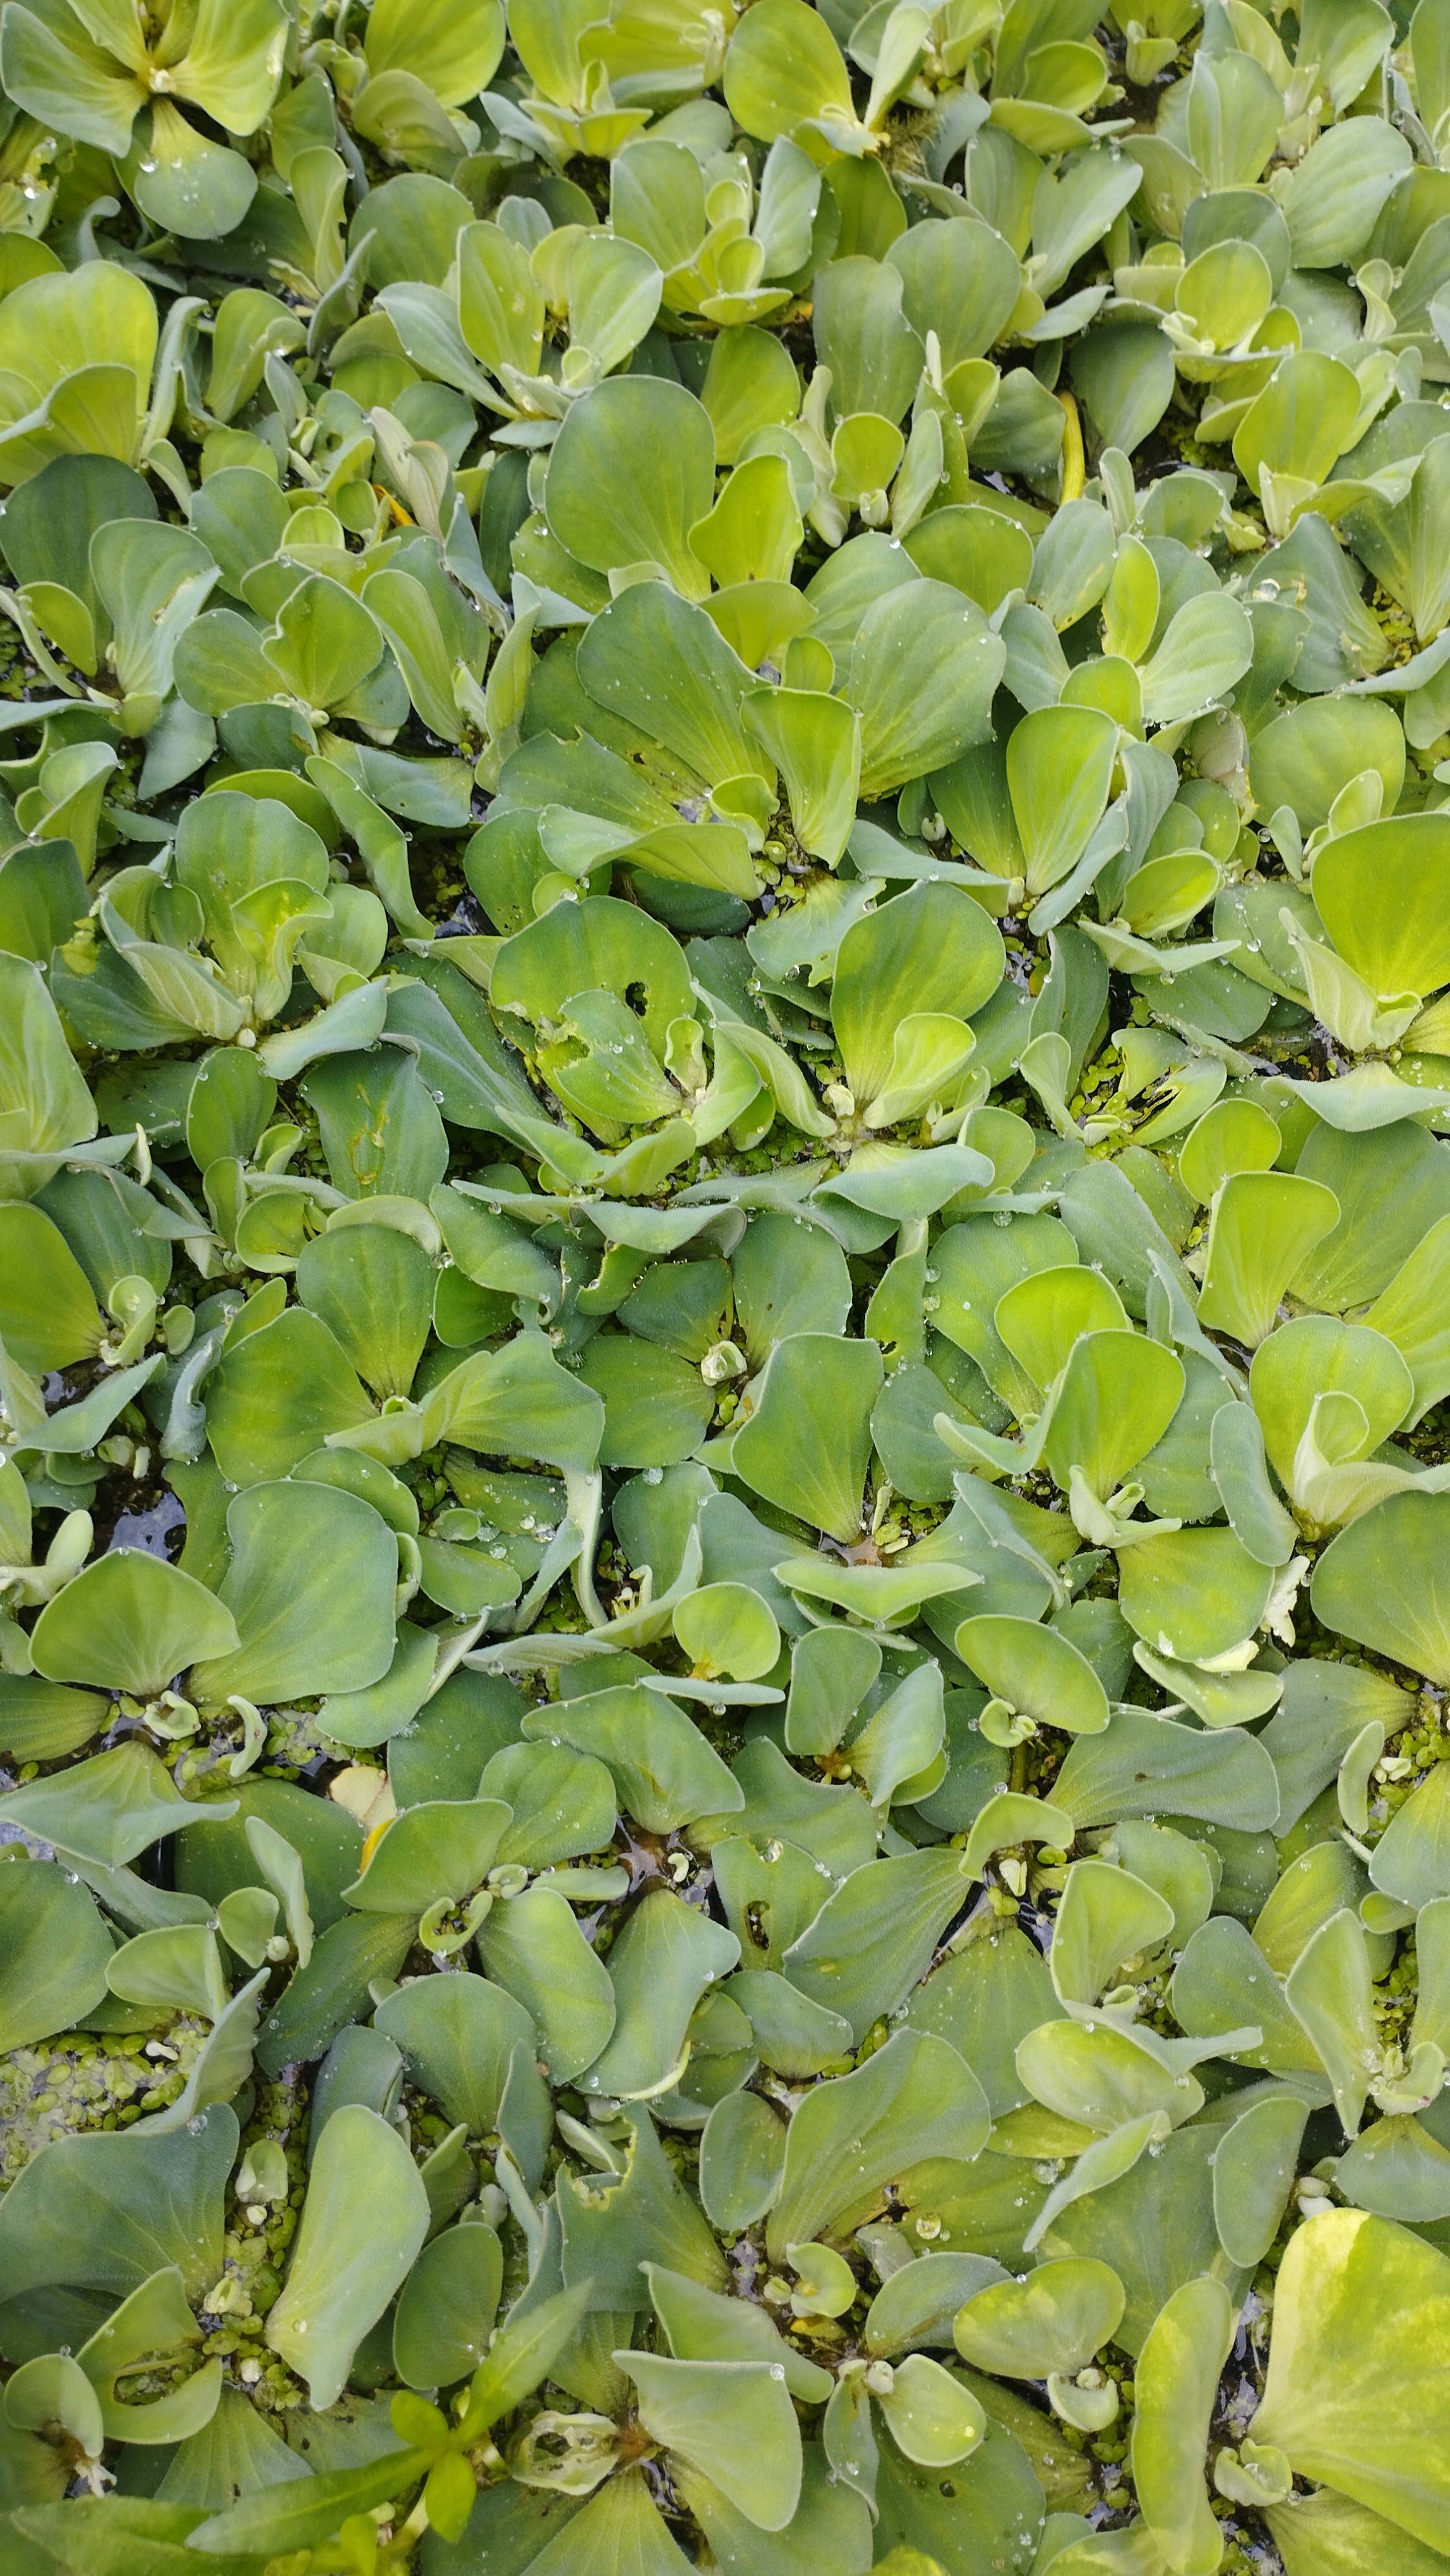
Species: Water Lettuce (Pistia stratiotes)